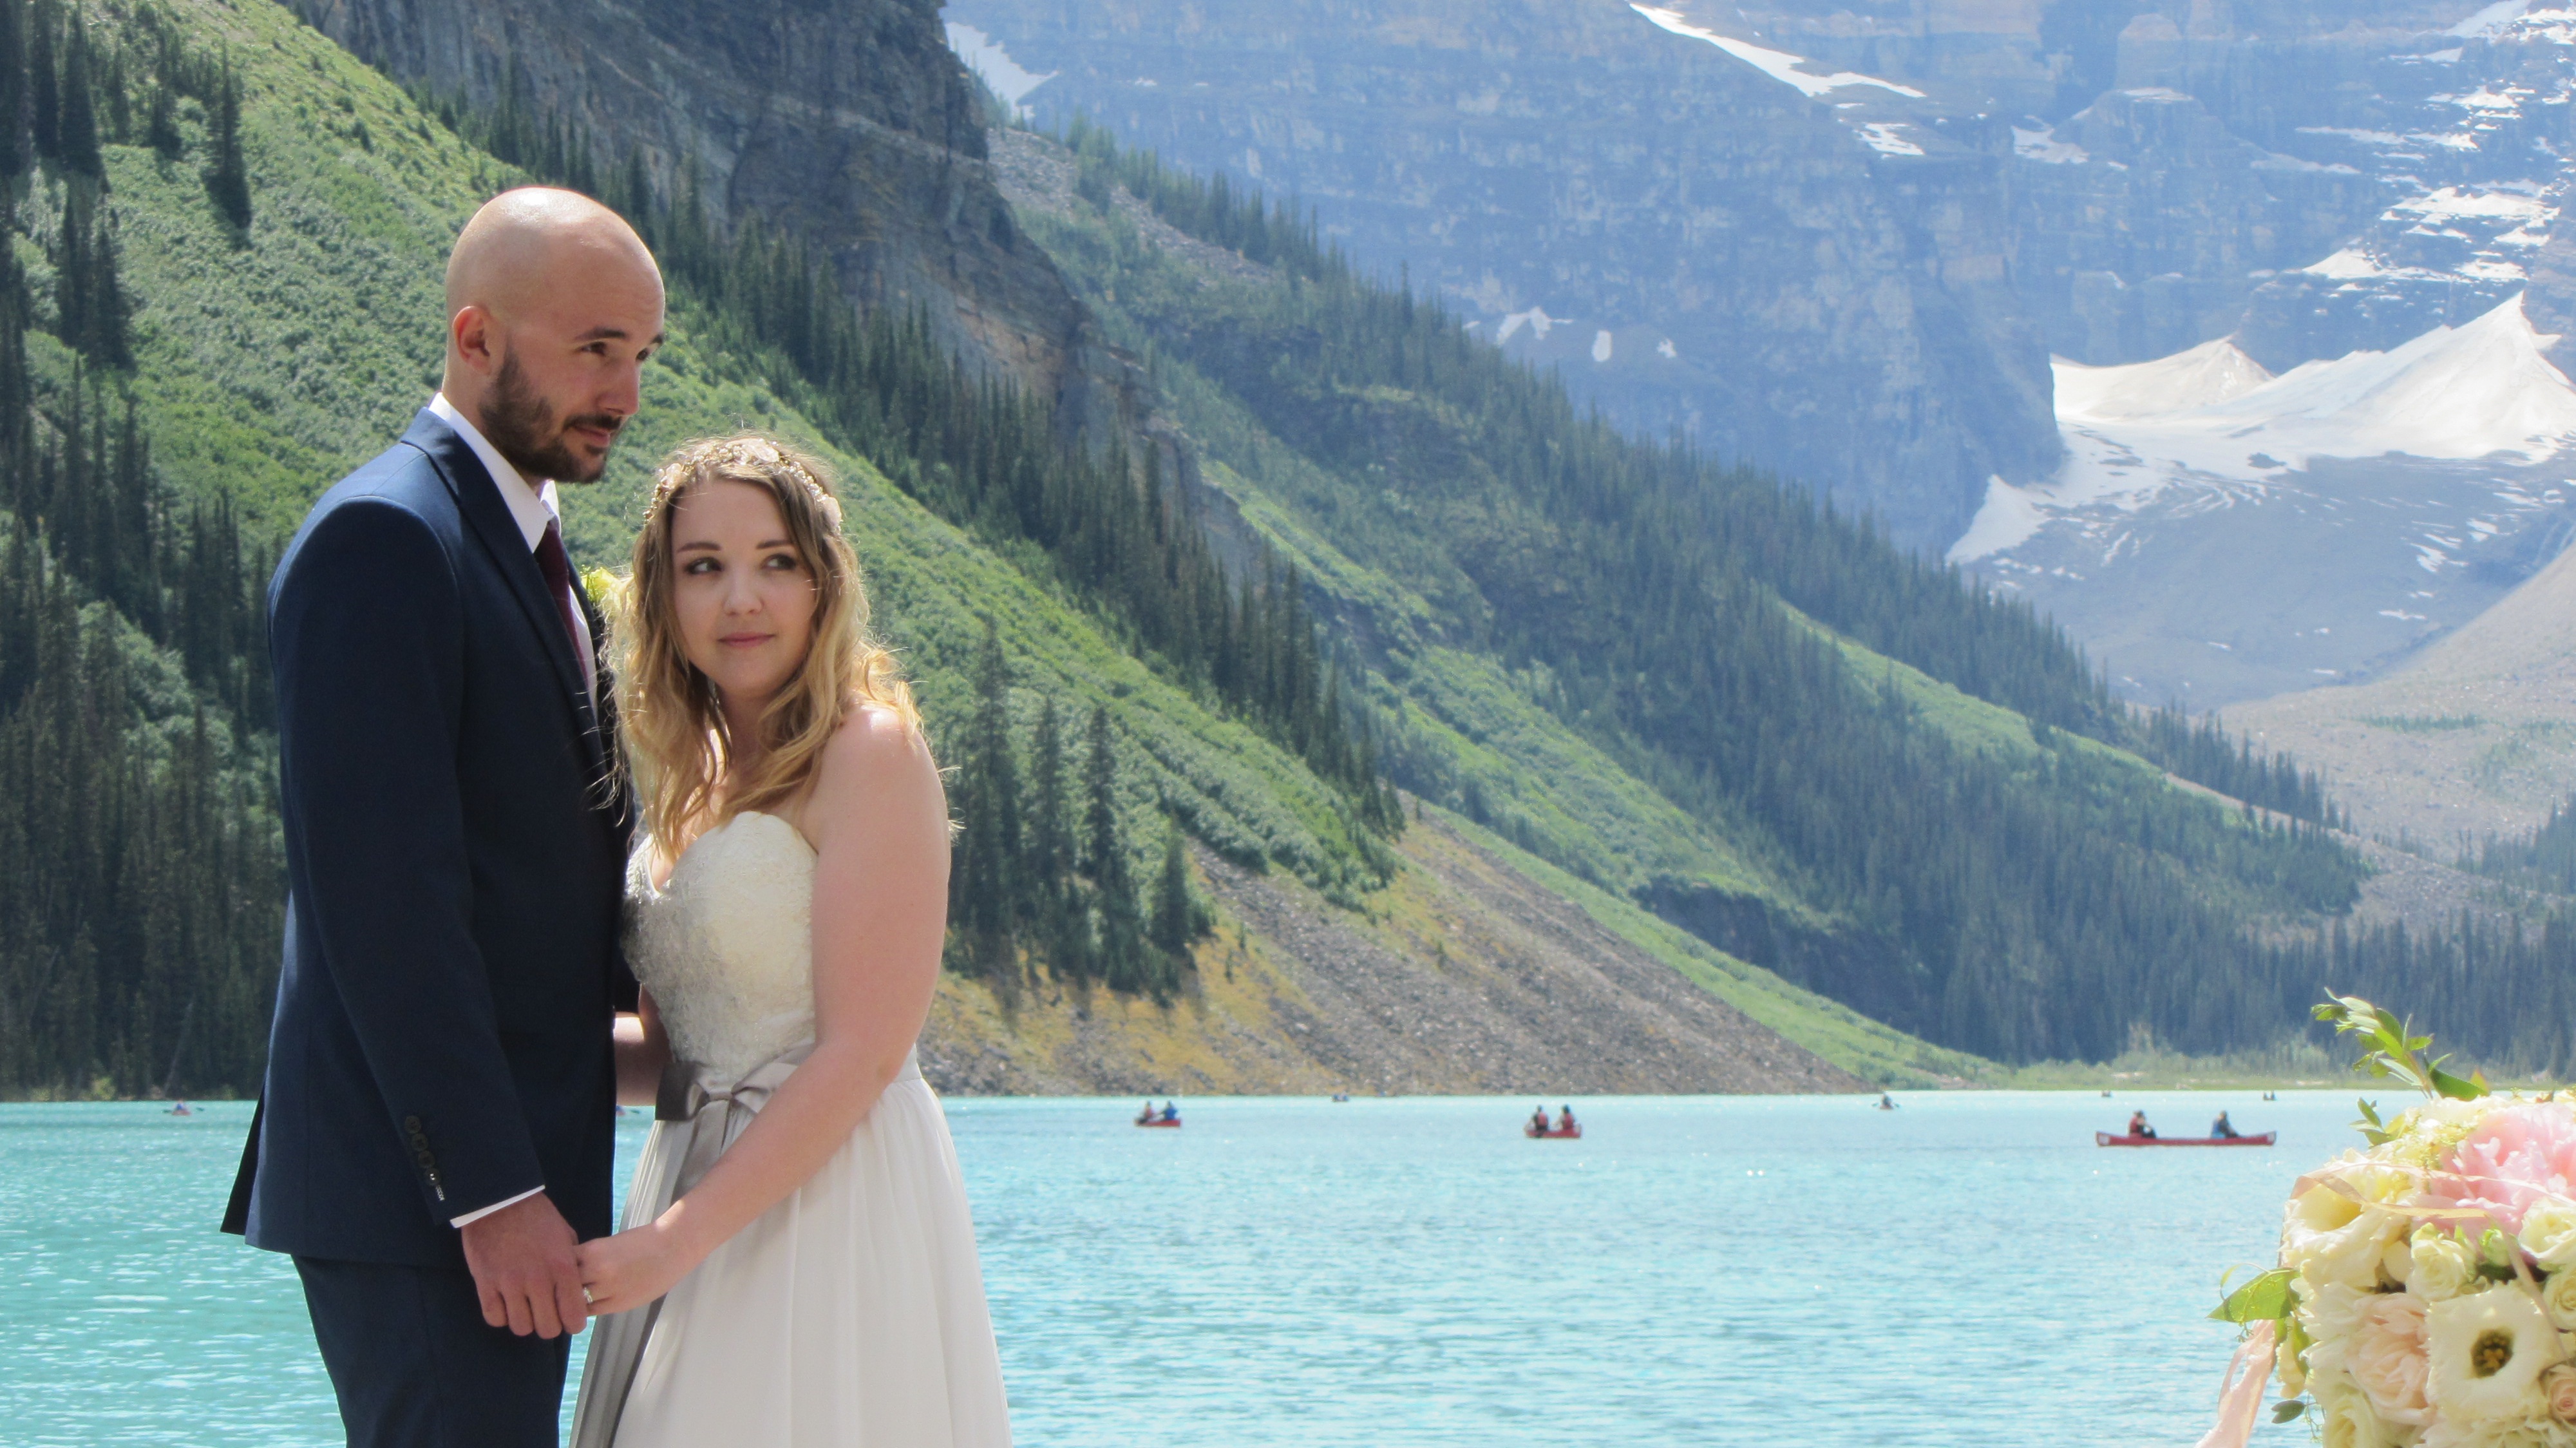
mountain range, vacation, fjord, wedding, bride, groom, obligation, newlyweds, getting married, eternally